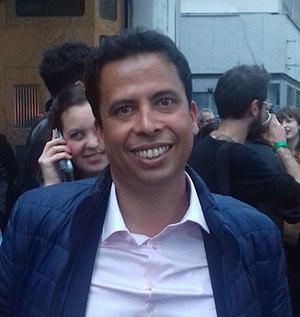
Mounir Satouri le soir de son élection comme député européen, le 26 mai 2019.
Cet article présente la liste des députés européens de France de la 9ᵉ législature.
Mounir Satouri, né le 25 mai 1975 à Casablanca, est un homme politique français membre d'Europe Écologie Les Verts.